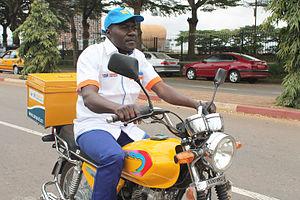
Agent EMS sur un emoto transportant du courrier
Campost, acronyme de Cameroon Postal Services, est l'opérateur postal public camerounais. Cet opérateur propose également des services bancaires et des solutions numériques.